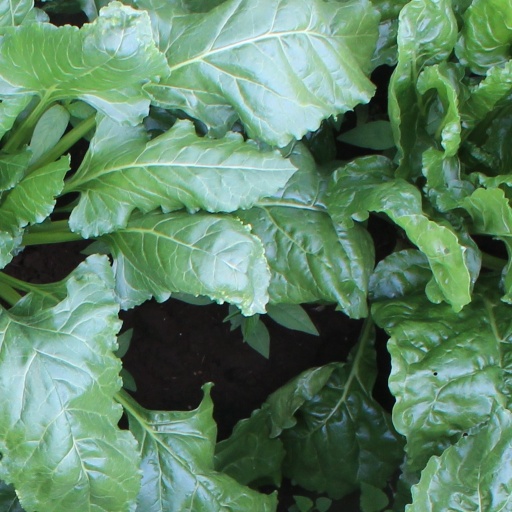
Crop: sugar beet